David Murray, 2nd Earl of Mansfield

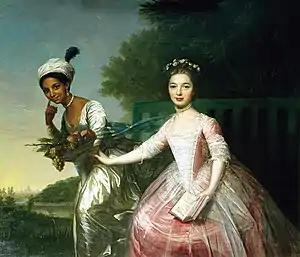
"Dido Elizabeth Belle and Lady Elizabeth Murray" by David Martin. Dido Elizabeth Belle (1761-1804) and Lady Elizabeth Murray (1760-1825), previously at Kenwood now at Scone Palace

His friend a fellow diplomat, Sir William Hamilton said to his niece Mary Hamilton, that if it wasn't for his help to get him out of his depression and recovered in Rome, he believed that Stormont might have gone mad, Hamilton said that the countess had a very elegant mind. Stormont didn't return to his post for two years and remained unmarried for a decade, despite the urgent need of providing an heir to keep both his and his uncle's titles from extinction.